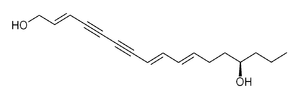
Le Simplified Molecular Input Line Entry Specification ou SMILES est un langage symbolique de description de la structure des molécules chimiques sous forme de courtes chaînes de caractères ASCII. Les chaînes SMILES peuvent être importées dans la plupart des éditeurs de structure moléculaire pour être reconverties en représentation 2D ou en modèle 3D, et par conséquent, permettent de construire des bases de données informatiques simplement.